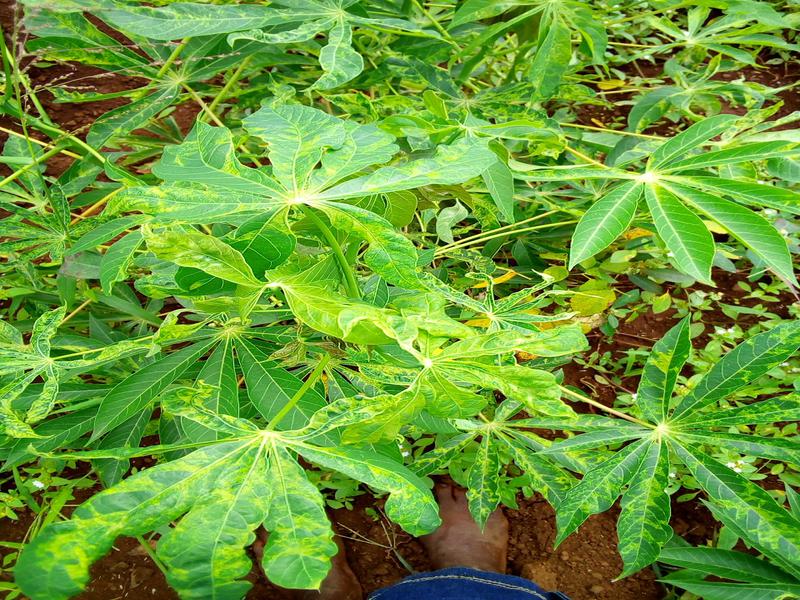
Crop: cassava
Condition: mosaic_disease